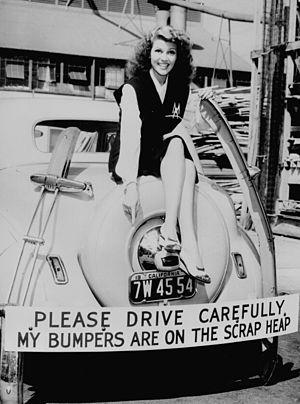
Rita Hayworth [ˈɹiːtə ˈheɪwɝθ], née Margarita Carmen Cansino le 17 octobre 1918 à New York et morte le 14 mai 1987 dans la même ville, est une actrice et danseuse américaine, d'origines espagnole, irlandaise et anglaise.